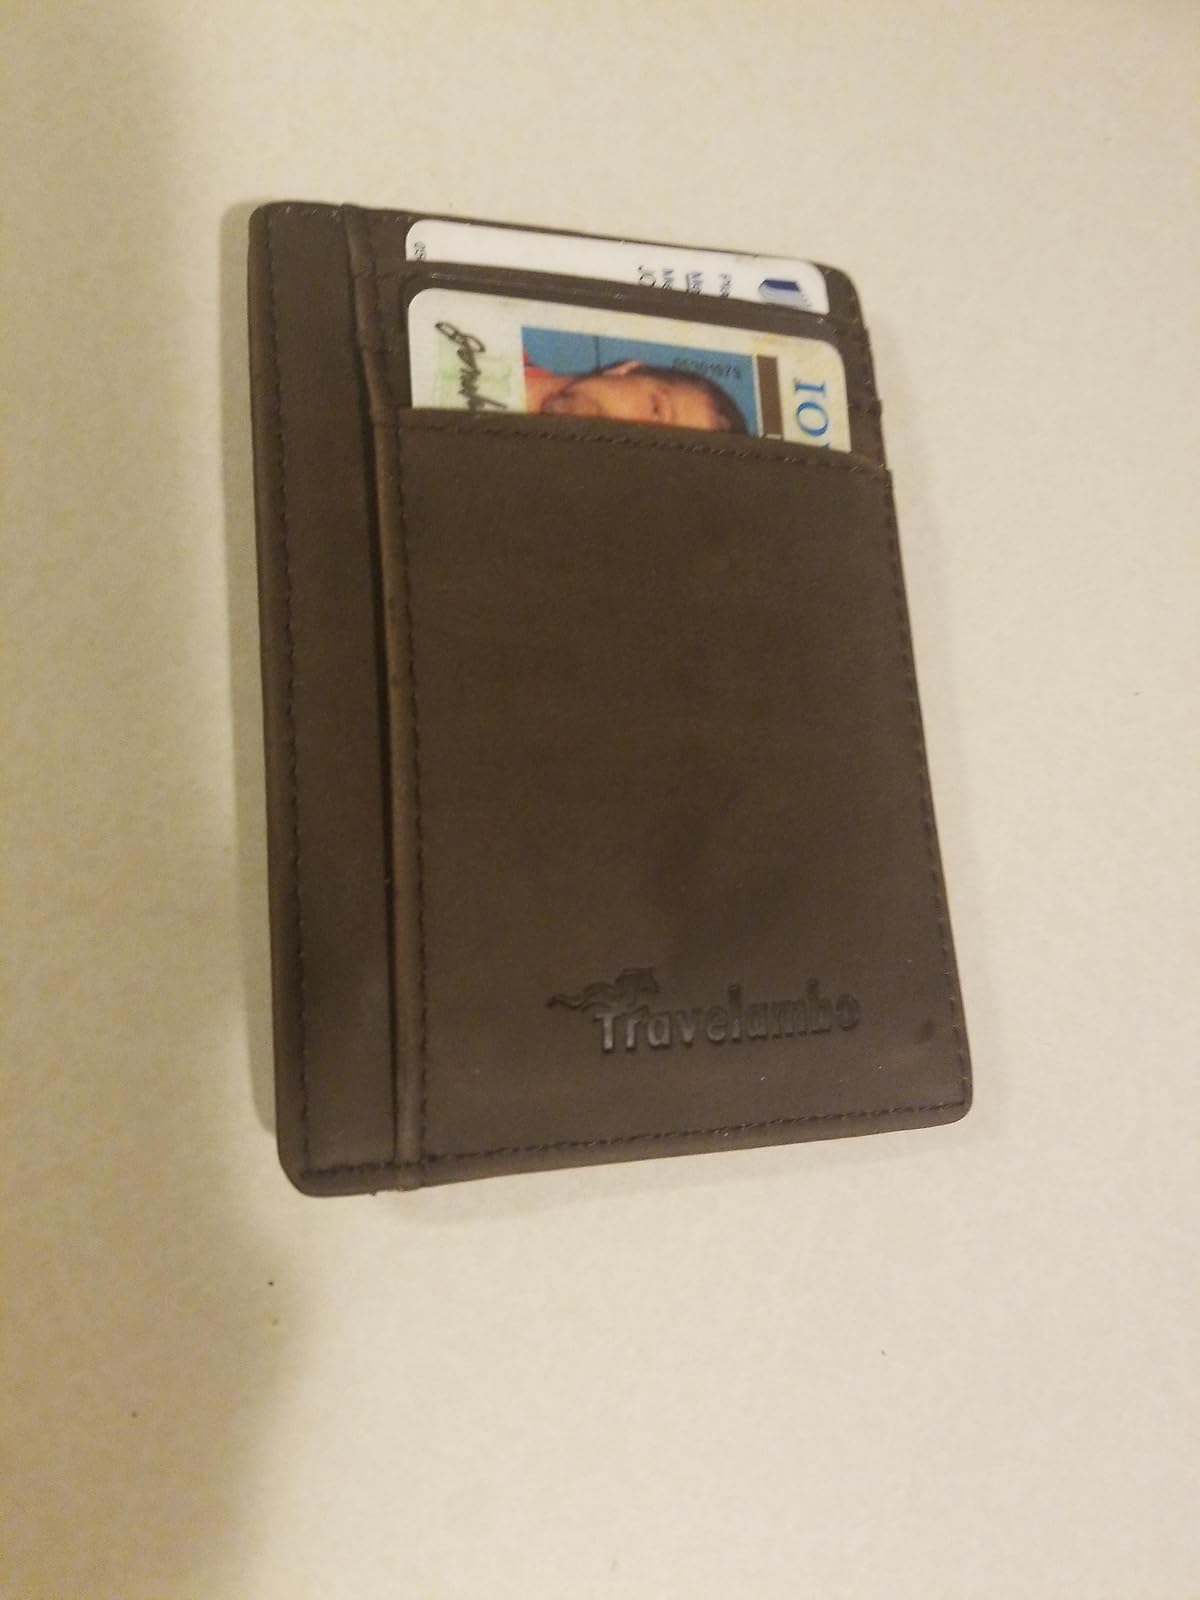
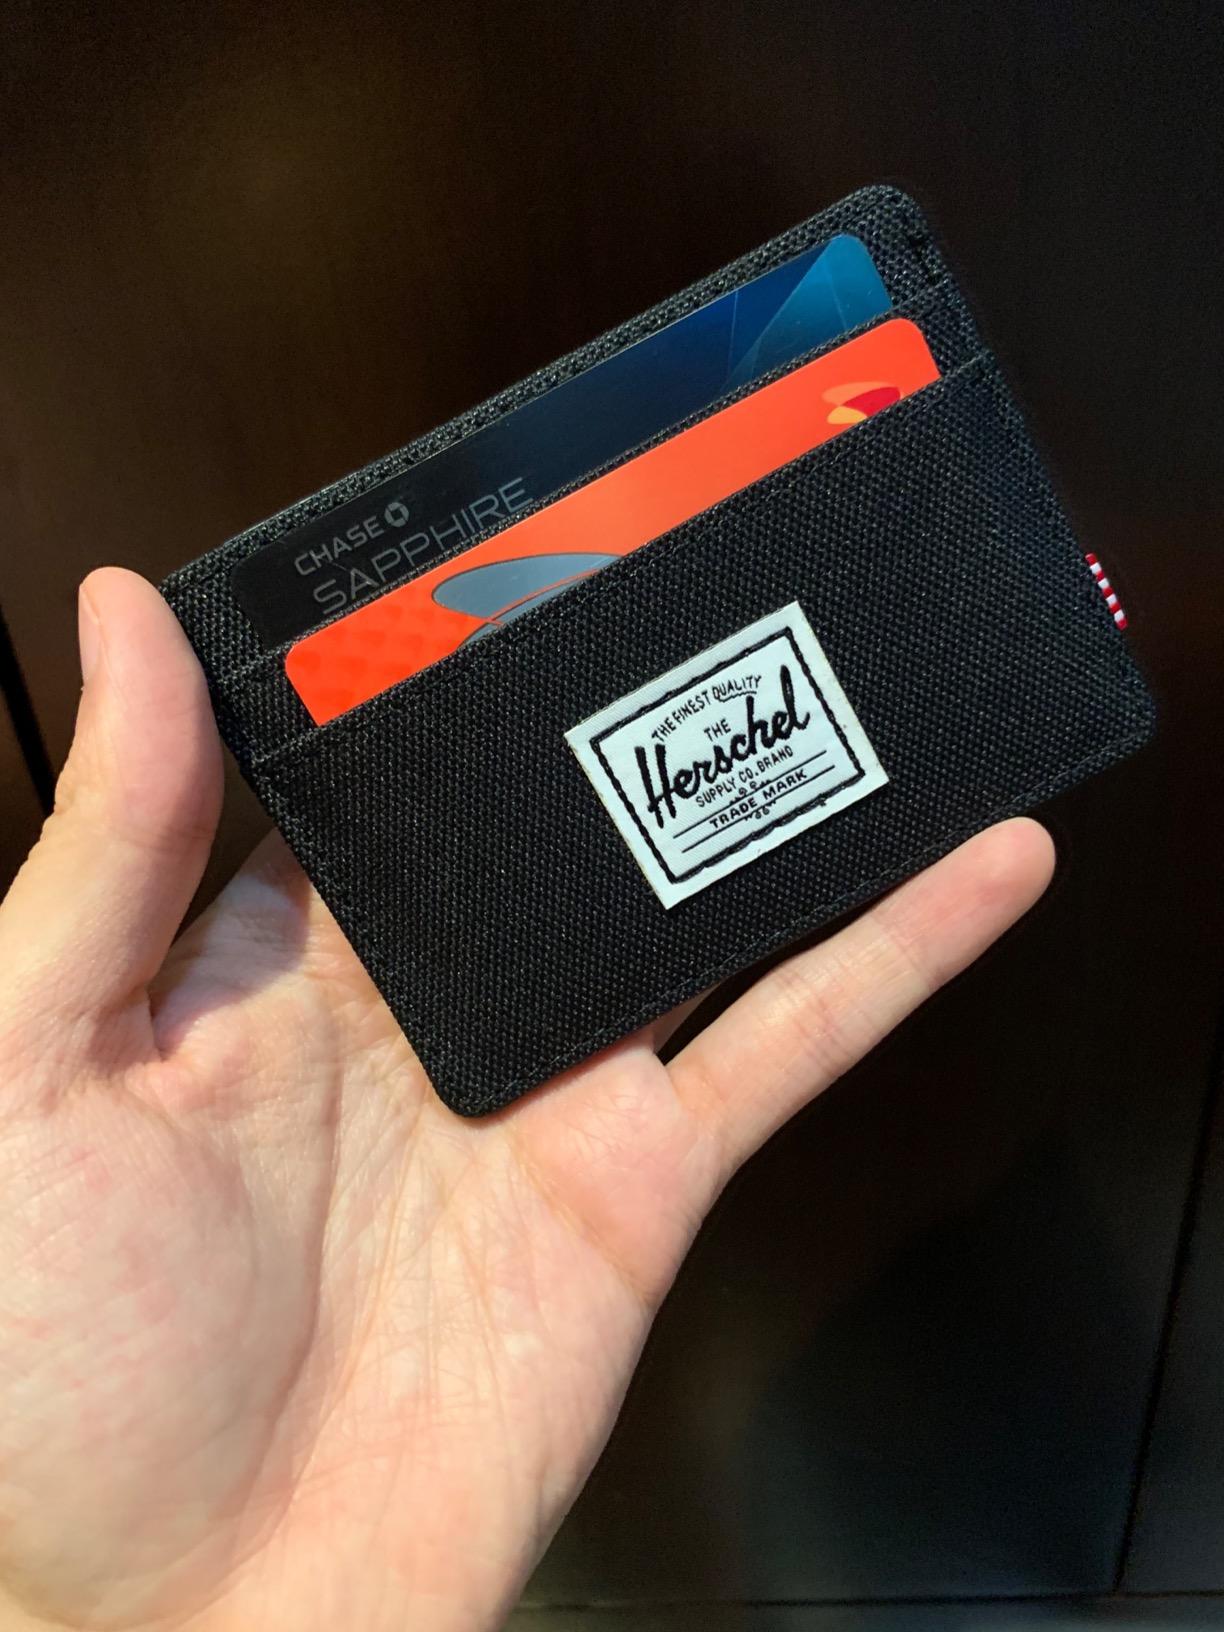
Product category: accessories_wallet
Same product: no